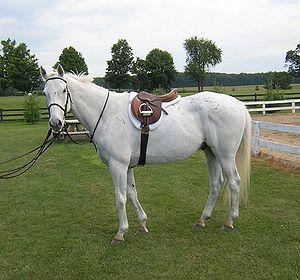
La réforme du cheval est le retrait définitif d'un cheval d'une activité qui ne lui convient pas ou plus. Par le passé, on désignait par réforme la « mise hors service de chevaux âgés, vicieux ou défectueux ». Le terme est désormais généralement employé dans le domaine du sport hippique, on parle alors de cheval « réformé des courses ». Il peut concerner bien d'autres activités, comme le sport équestre ou l'enseignement en centre équestre. Les chevaux réformés ont divers destins : bien que certains soient réorientés vers des activités dans lesquelles ils sont moins sollicités, la plupart sont conduits à l'abattoir.
Le Pur-sang, est la plus connue des races de chevaux à sang chaud. C'est l'une des races les plus répandues, puisqu'il court sur les pistes d'hippodromes lors des courses de galop. Le nom de « pur-sang » peut en théorie faire référence à plusieurs races de chevaux, et par extension, races animales. Le nom de « pur-sang anglais », vieilli, est vu comme un pléonasme aux yeux des puristes.